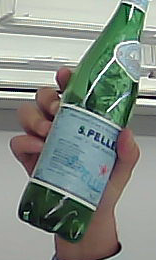
Product: sanpellegrino_water